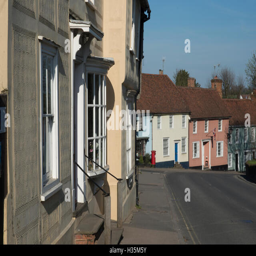
a view of a street